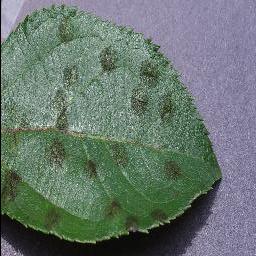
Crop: apple
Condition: scab